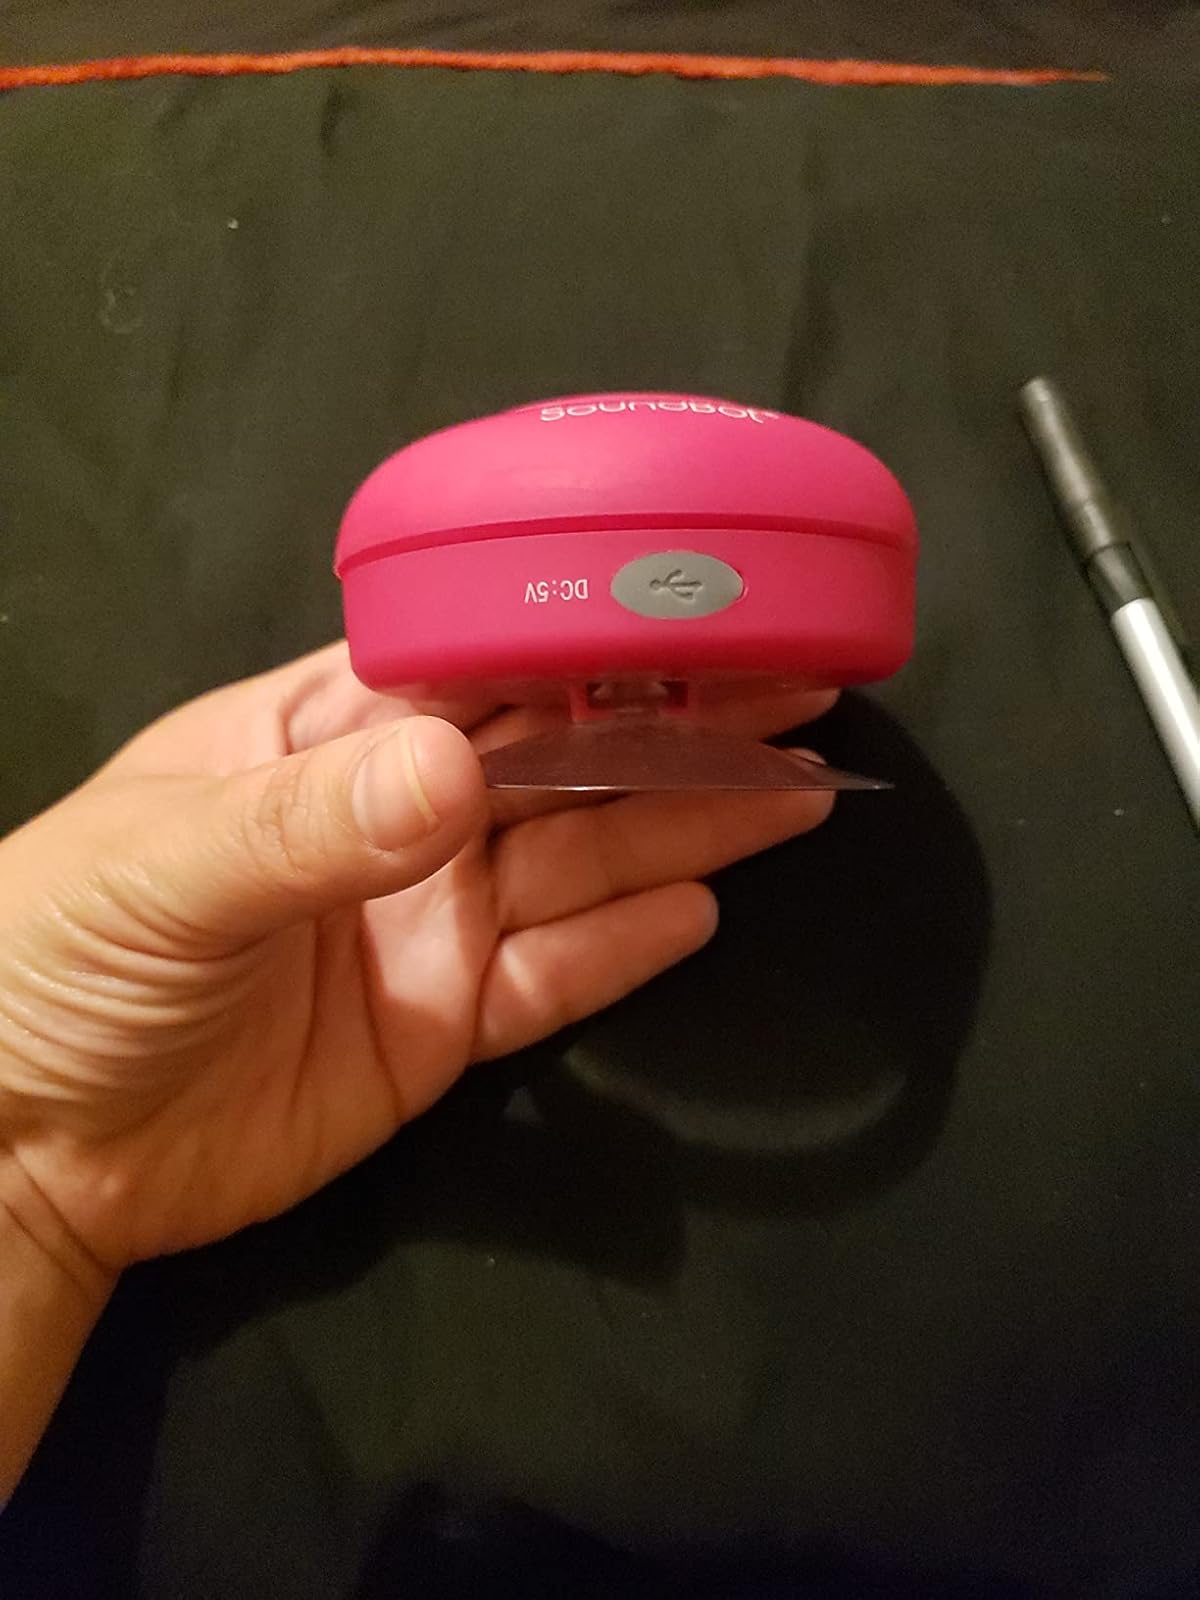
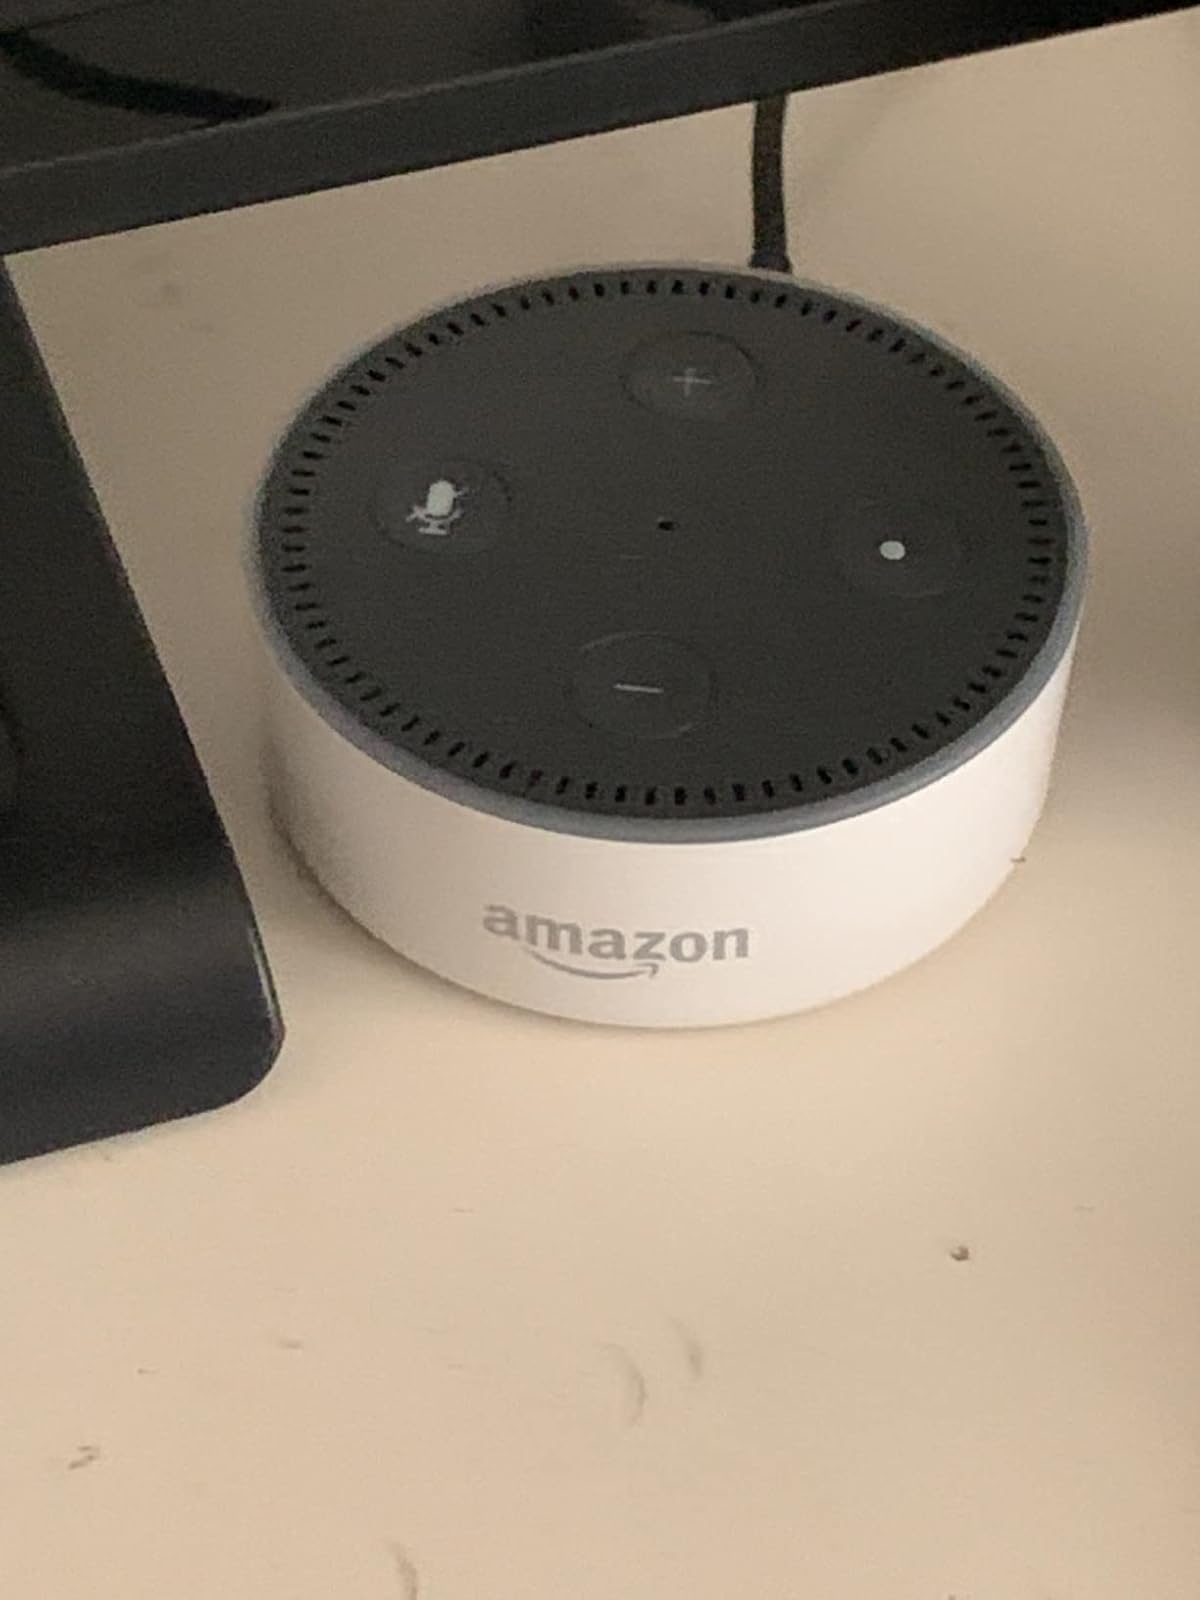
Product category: speaker
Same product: no